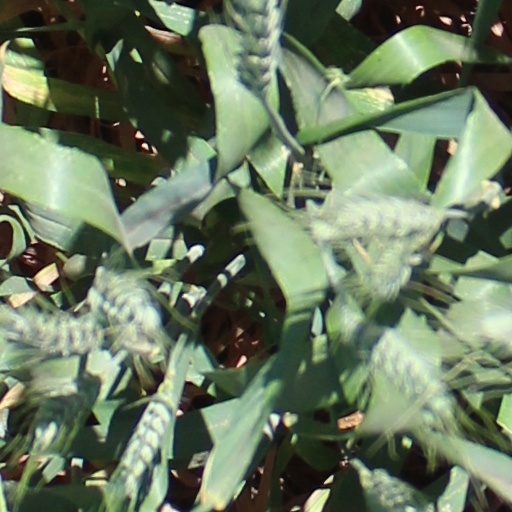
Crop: wheat